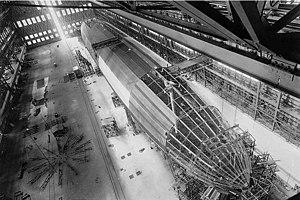
L’aérostatique est l'étude des gaz qui ne sont pas en mouvement. L'étude des gaz en mouvement est l'aérodynamique. C'est un sous-domaine de l'hydrostatique, également connue comme statique des fluides.
Un dirigeable militaire est un ballon dirigeable, c'est-à-dire un aérostat manœuvrable et capable de se propulser, employé par une force armée. Les premiers modèles furent développés au début du XXᵉ siècle, principalement en France et en Allemagne : les forces armées de ces deux pays se livrèrent alors à une course aux armements. Les expérimentations de ces aéronefs militaires furent largement médiatisées, malgré de nombreux accidents mortels.